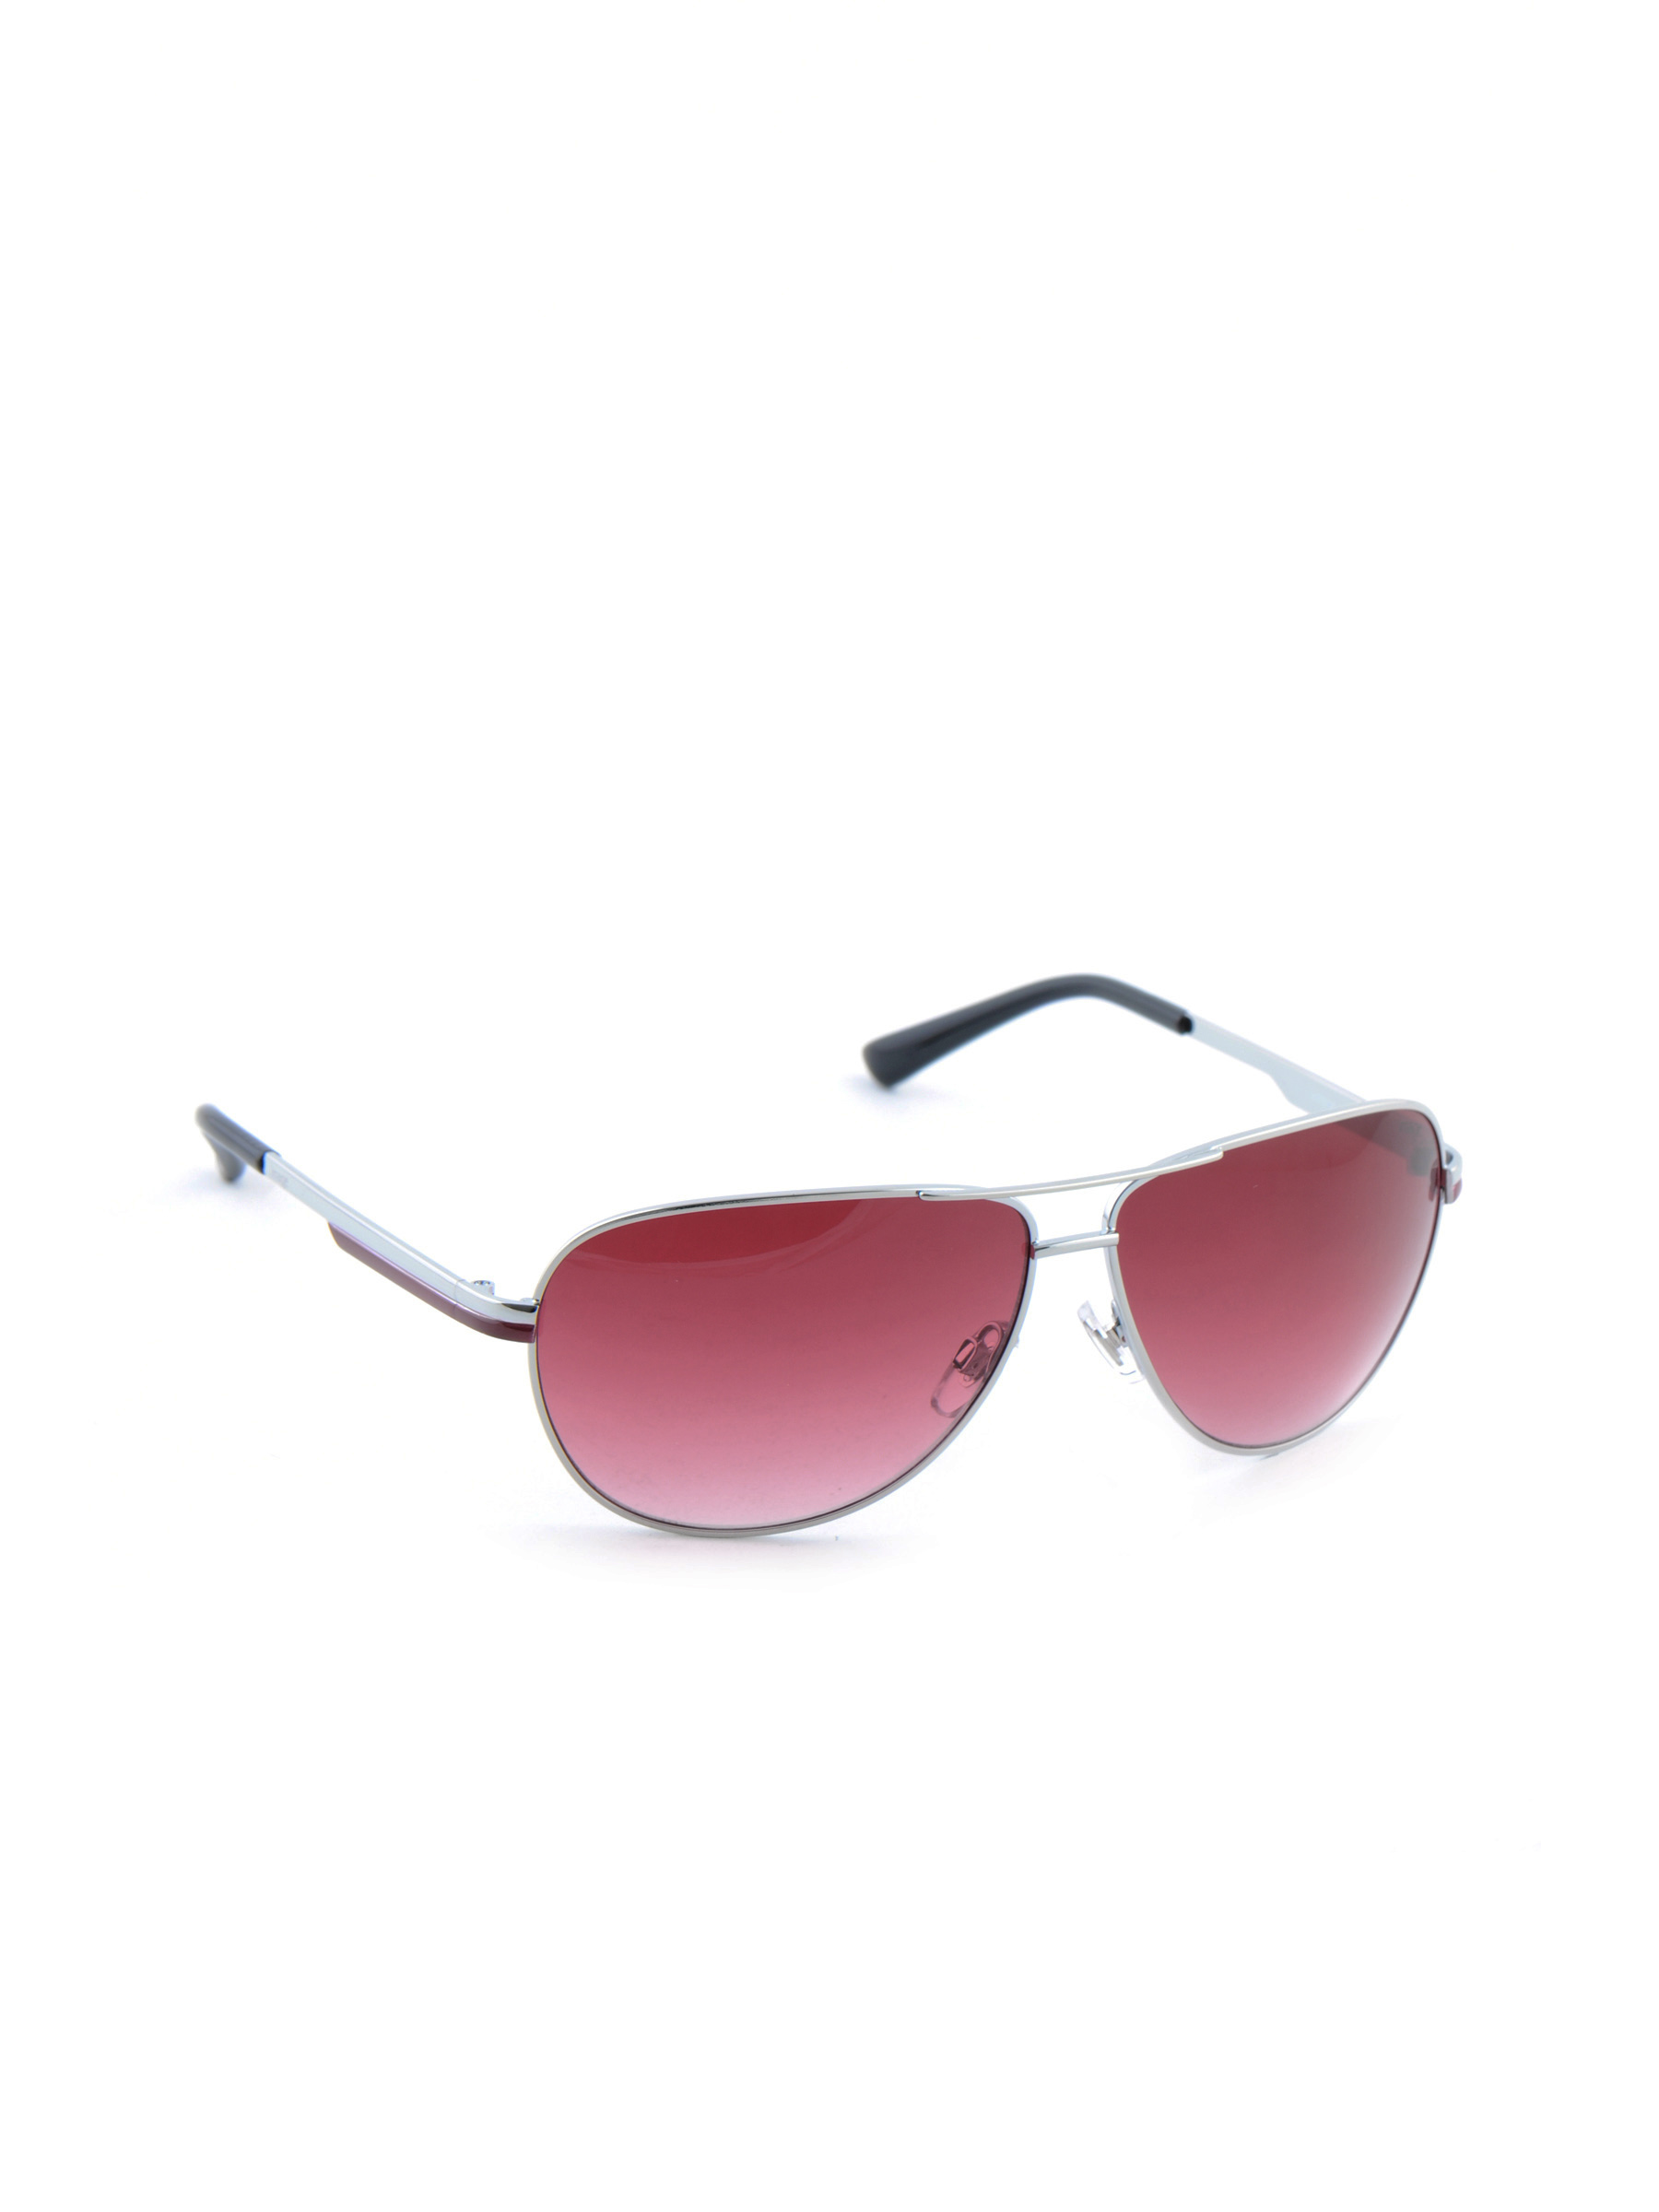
Image Women Classic Eyewear Pink Sunglasses
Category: Accessories / Eyewear / Sunglasses
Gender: Women
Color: Pink
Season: Winter 2016
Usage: Casual